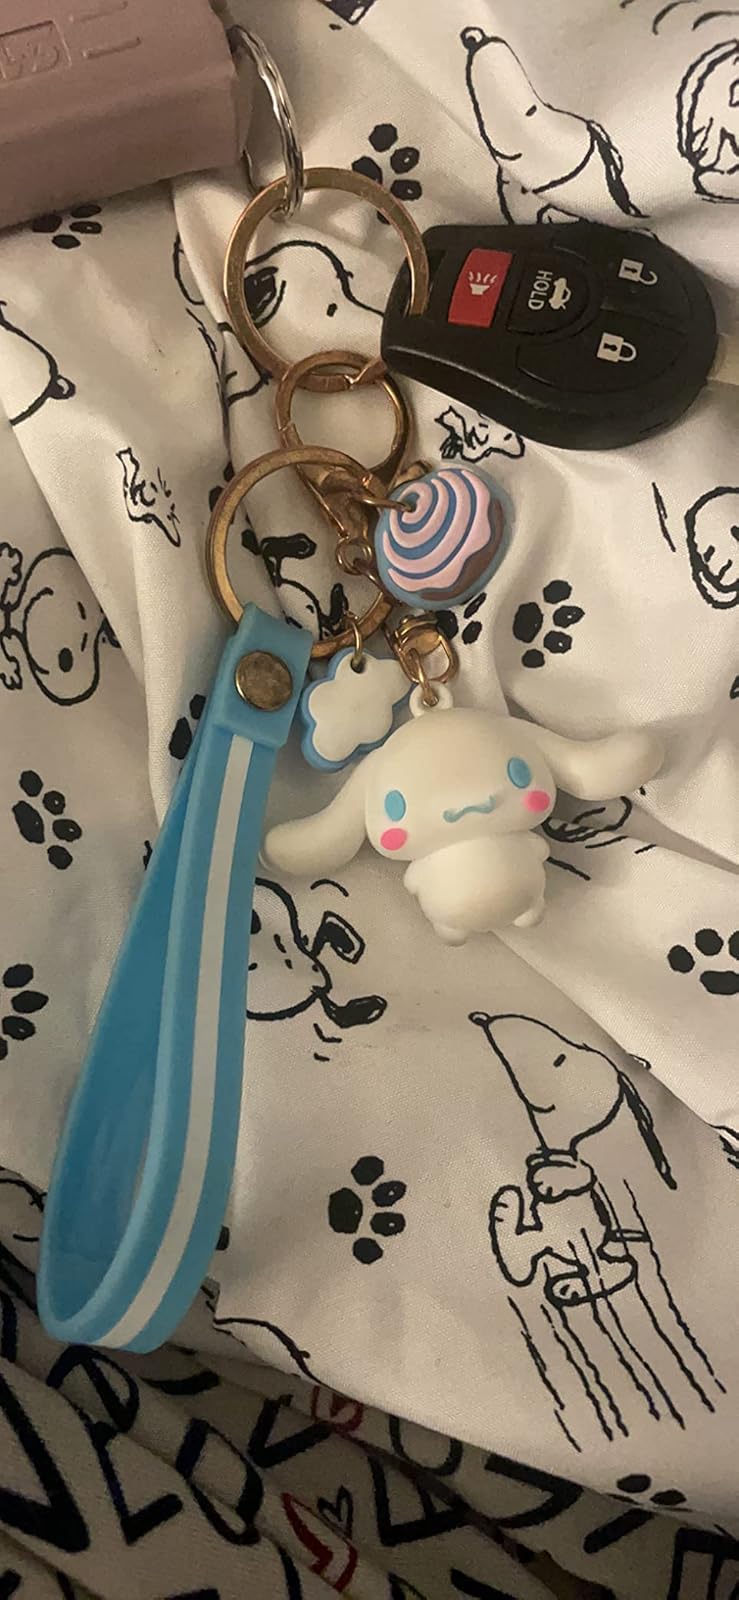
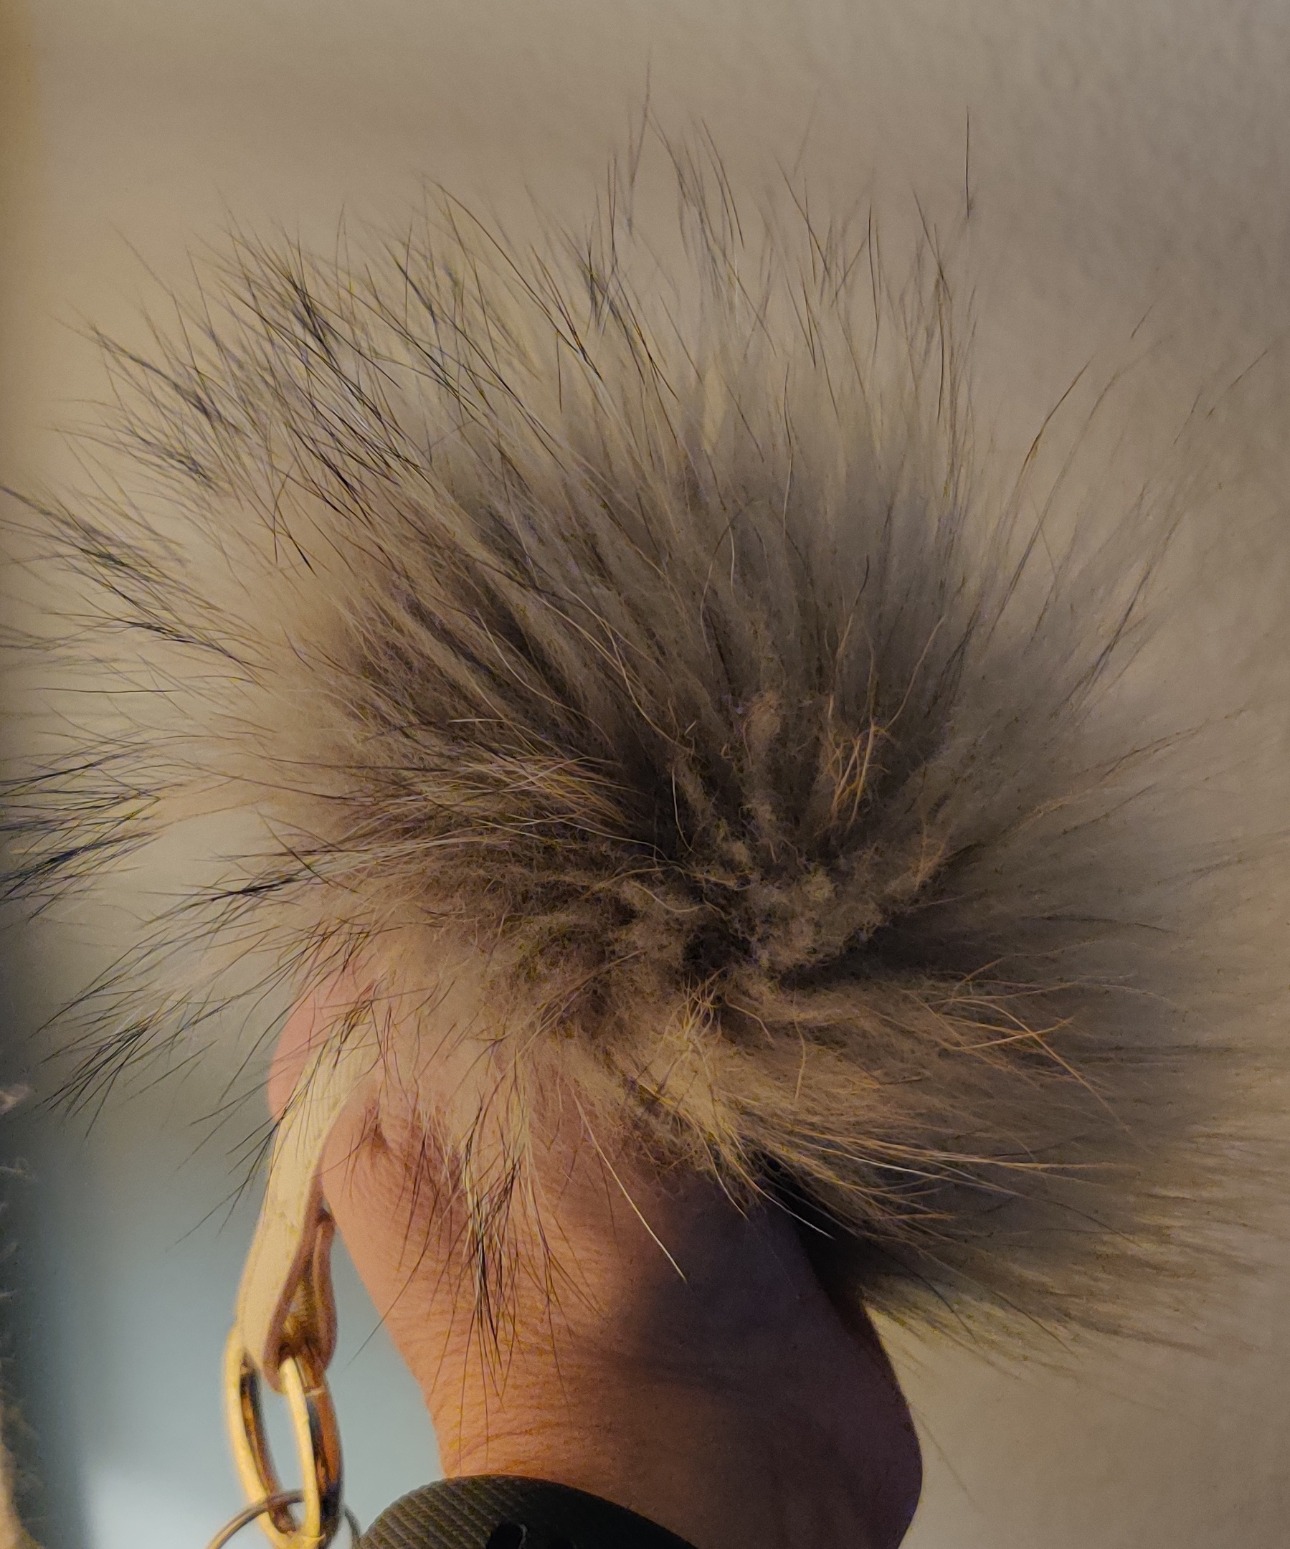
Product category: accessories_keychain
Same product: no